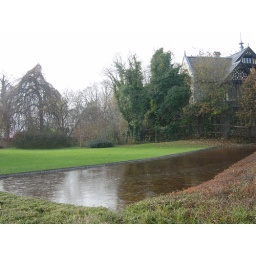
Le Corbusier House. Architect: Corbusier. ...Free roof over blocky building masses. [outside]